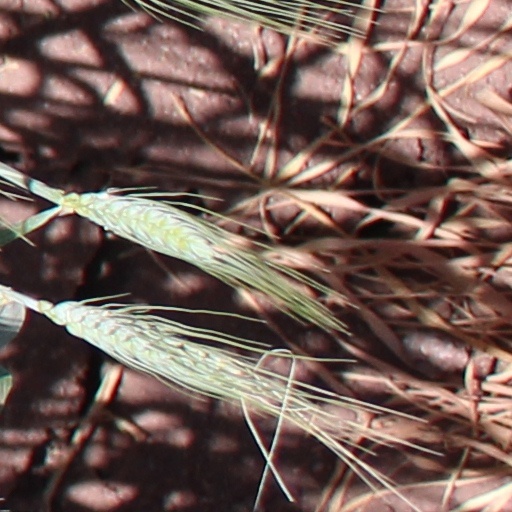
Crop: wheat